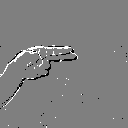
ASL letter: h